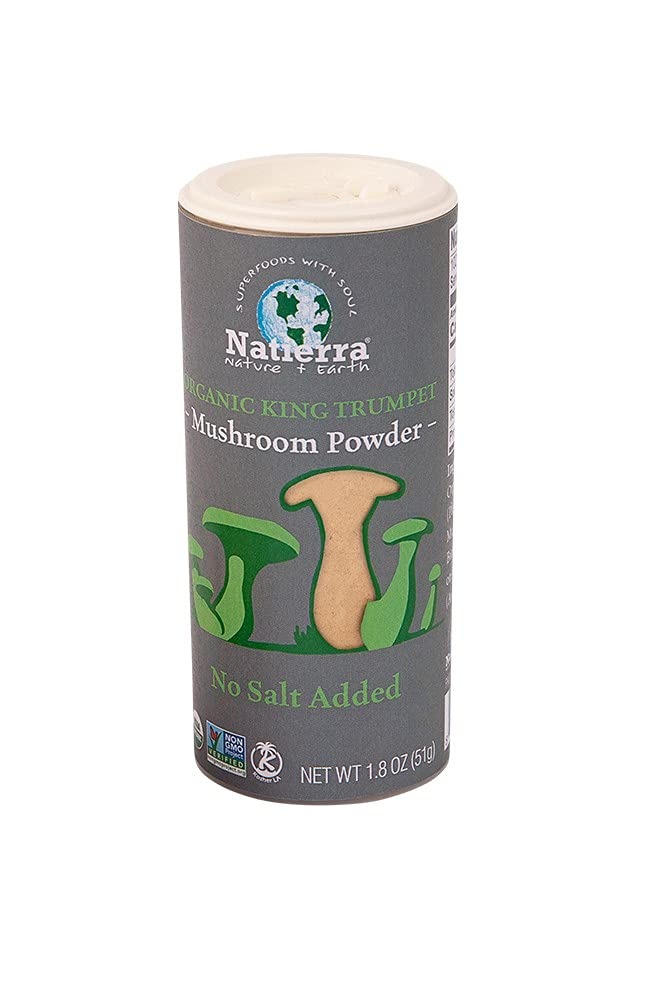
Item Name: Natierra Organic King Trumpet Mushroom Powder - No Salt Added Seasoning - 1.8 Ounce,1 Pack
Bullet Point 1: 1.8 oz Shaker King Trumpet Mushroom Powder
Bullet Point 2: Enhance your spice shelf with savory King Trumpet Mushroom Powder.
Bullet Point 3: Mushroom powders are a must for plant-based dishes, perfect for adding umami to everything from burgers, to beans, to roasted vegetables.
Bullet Point 4: Country Of Origin: United States
Value: 1.8
Unit: Ounce

Price: 9.115